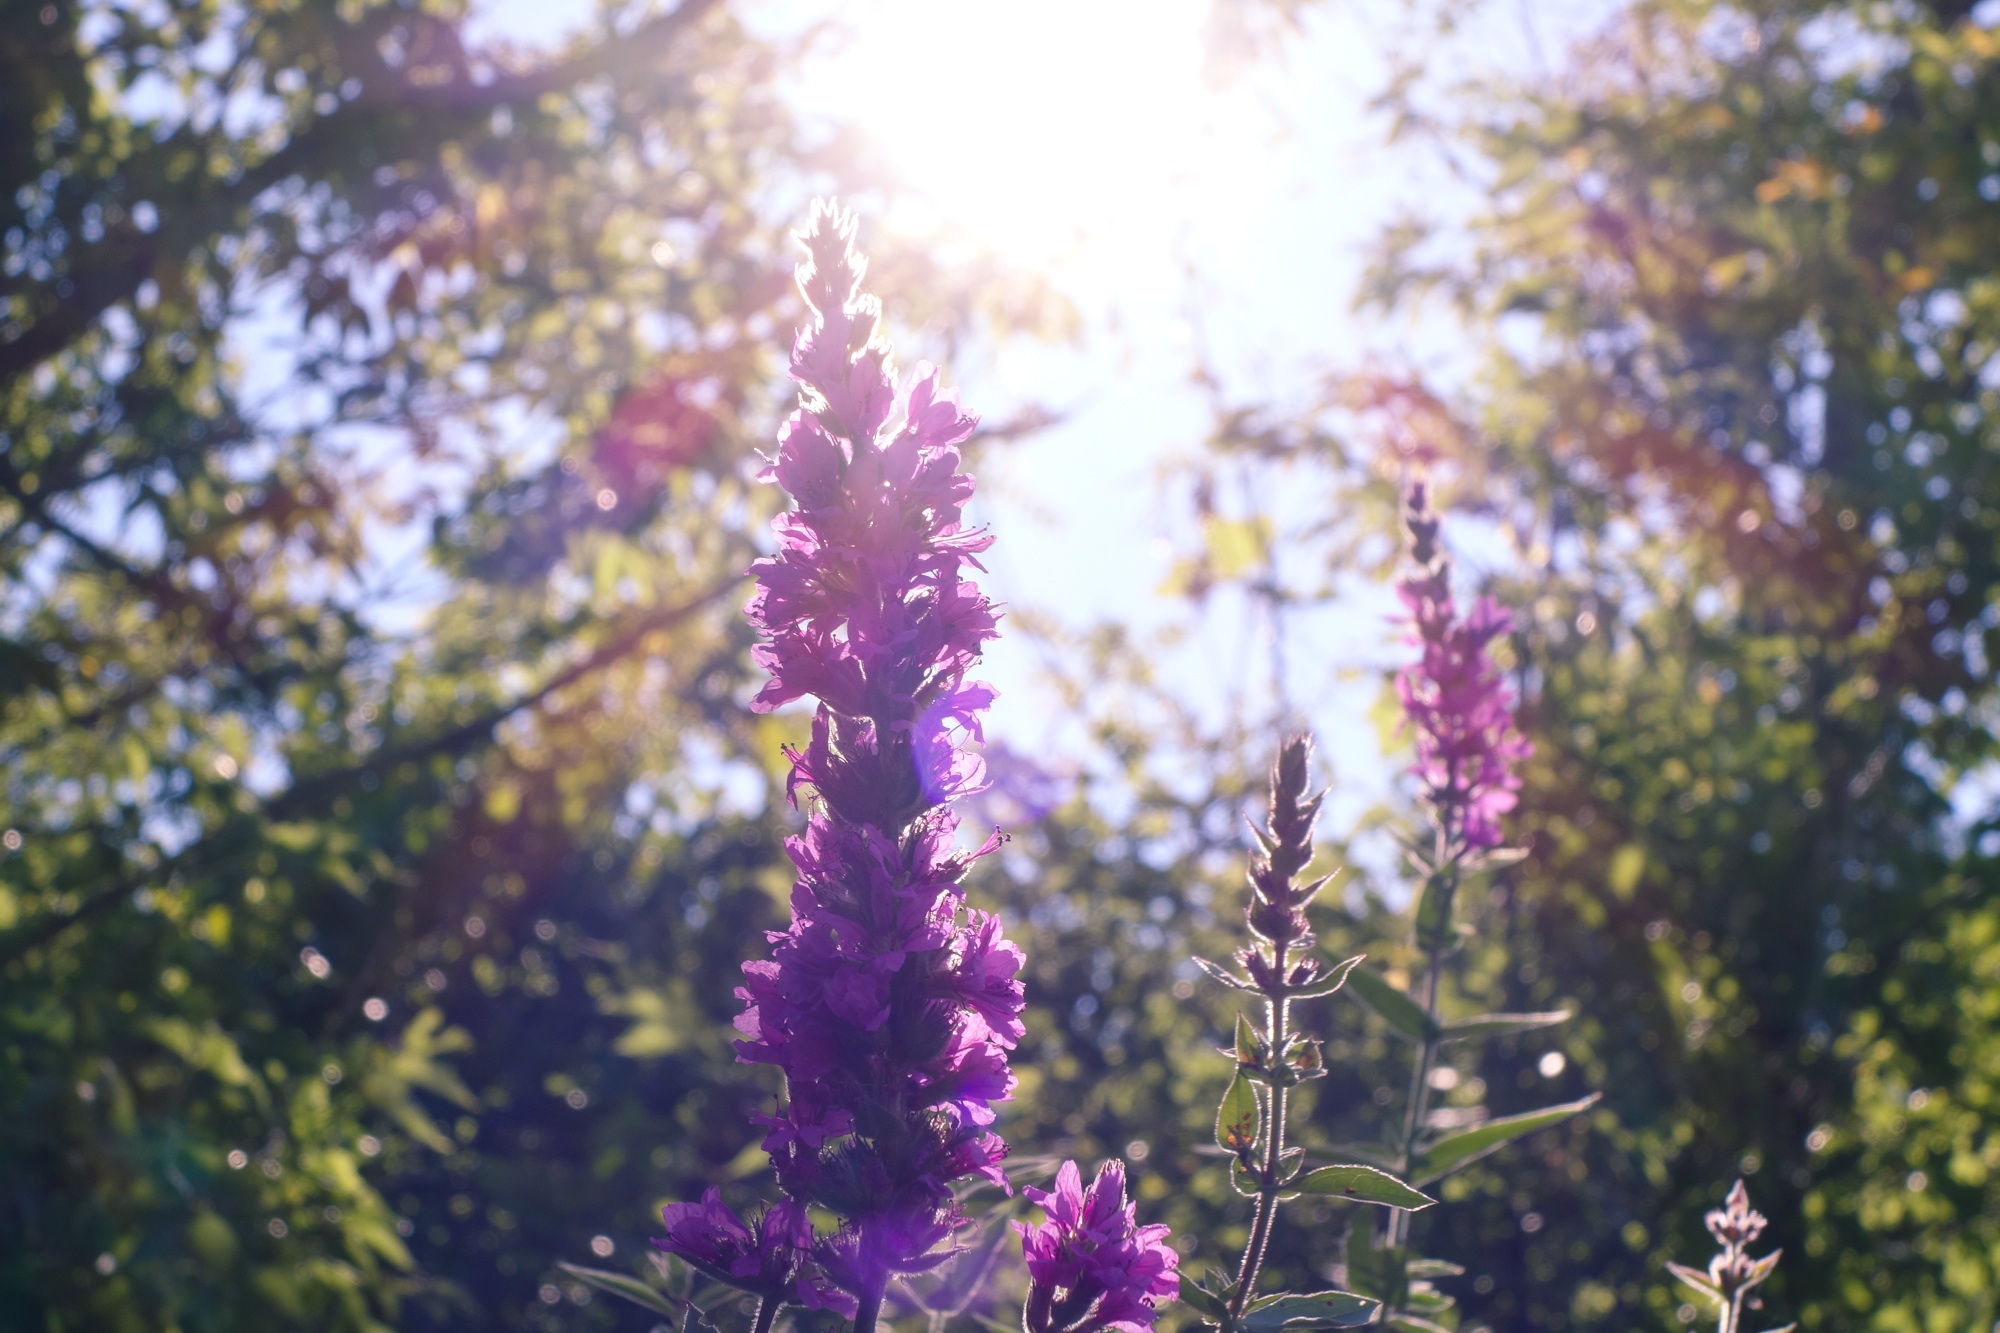
tree, nature, grass, branch, blossom, plant, meadow, sunlight, leaf, flower, autumn, botany, garden, flora, wildflower, shrub, woodland, flowering plant, woody plant